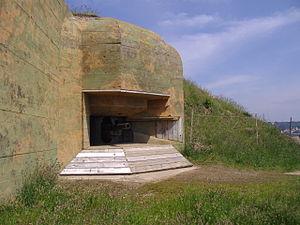
Cette liste des musées de Guernsey, Channel Islands contient des musées qui sont définis dans ce contexte comme des institutions qui recueillent et soignent des objets d'intérêt culturel, artistique, scientifique ou historique. leurs collections ou expositions connexes disponibles pour la consultation publique. Sont également inclus les galeries d'art à but non lucratif et les galeries d'art universitaires. Les musées virtuels ne sont pas inclus.